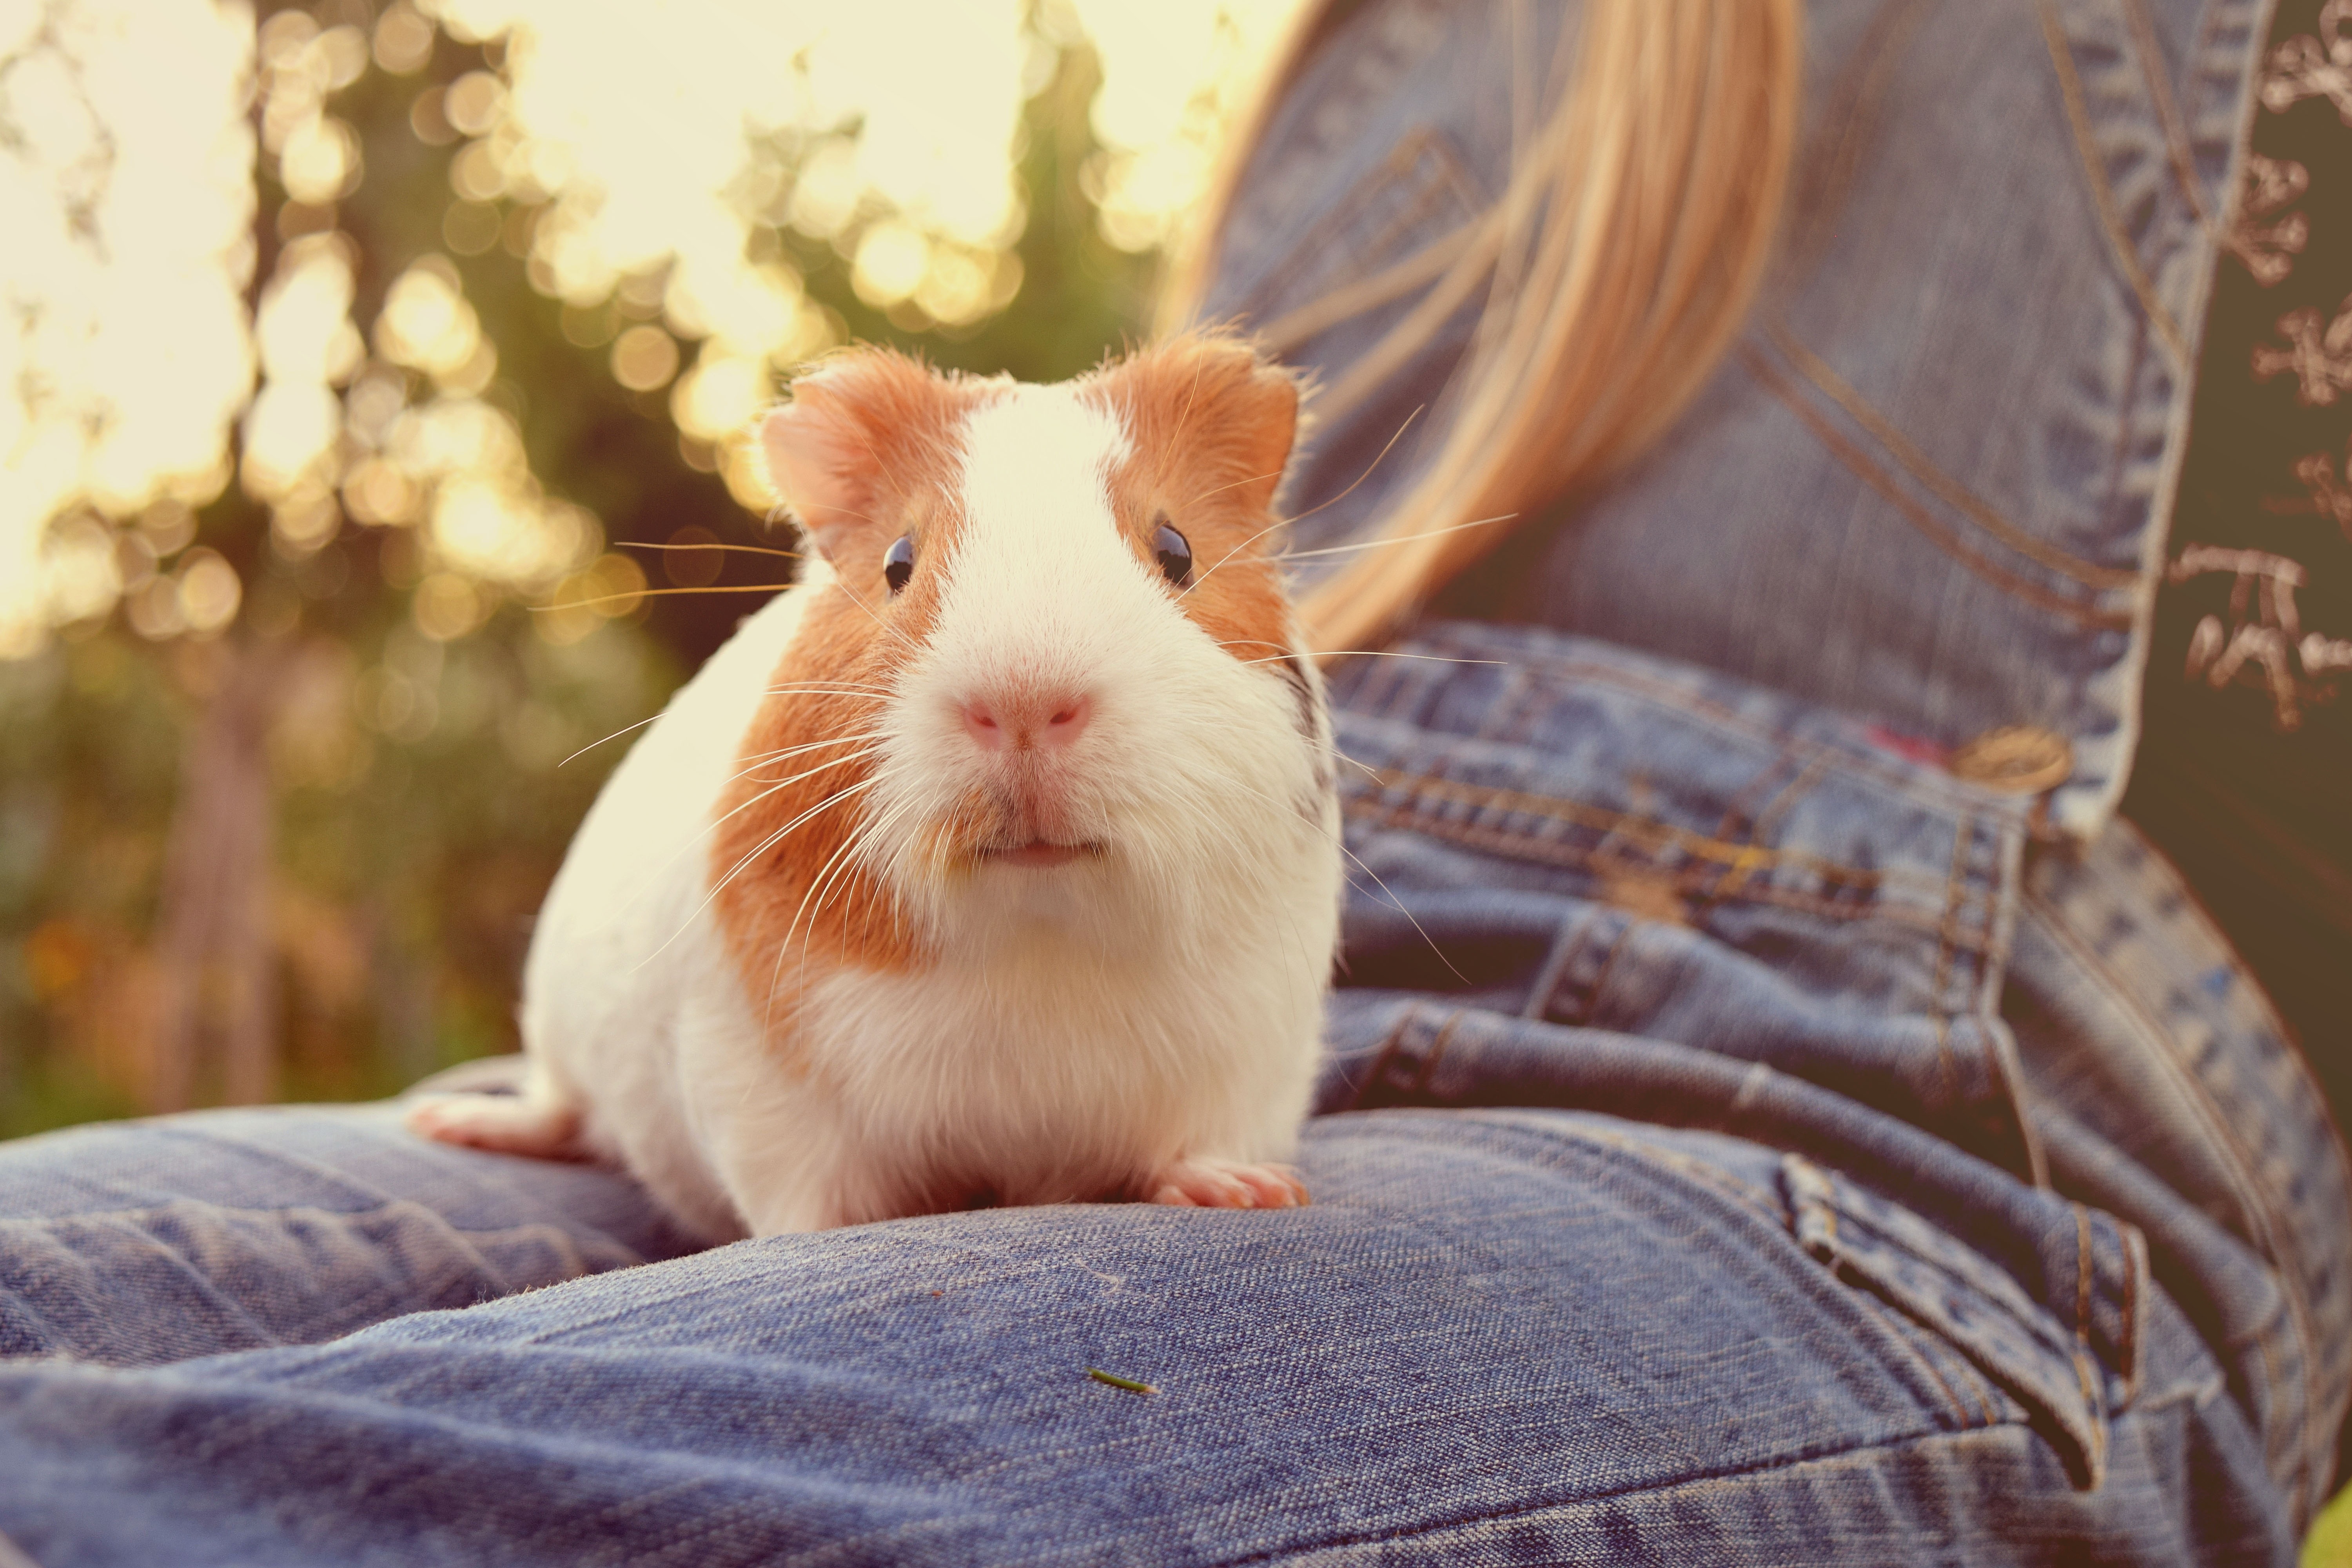
mouse, animal, pet, portrait, young, small, mammal, hamster, rodent, fauna, rabbit, friend, guinea pig, whiskers, furry, vertebrate, pig, domestic, guinea, adorable, fuzz, cavia, meerschweinchen, gerbil, domestic rabbit, muridae